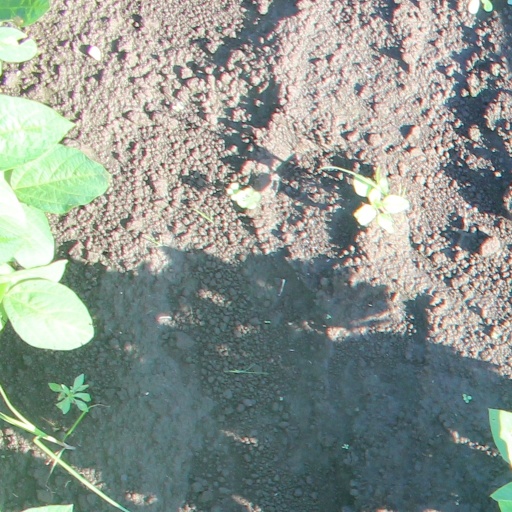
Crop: soybean